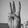
ASL letter: W